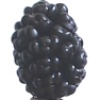
Label: Mulberry 1